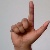
The image shows a hand gesture representing the letter 'L' in Indian Sign Language.